Kapsabet High School

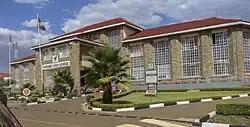

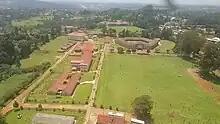
Aerial view of the campus

Kapsabet High School popularly known as KB is a public national high school for boys located in Kapsabet in Nandi County, about 40 kilometers from Eldoret.